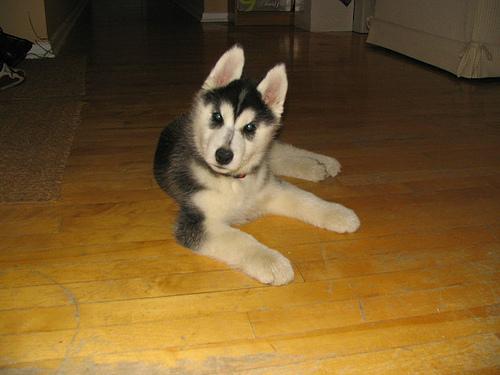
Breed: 1160-n000003-Siberian_husky